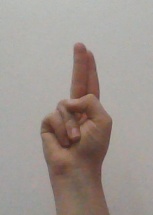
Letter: taa